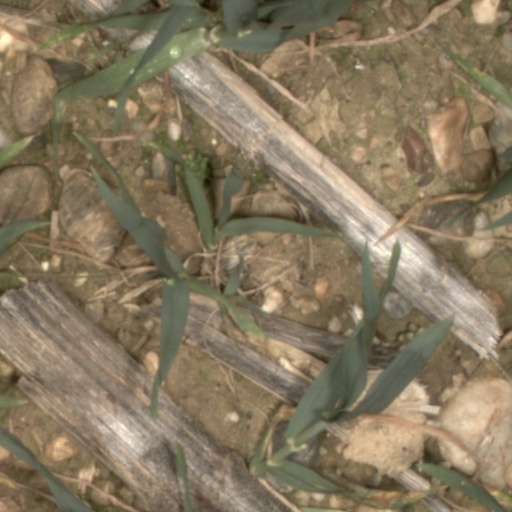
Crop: wheat